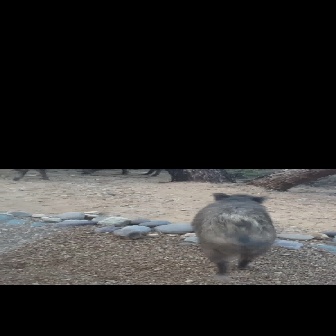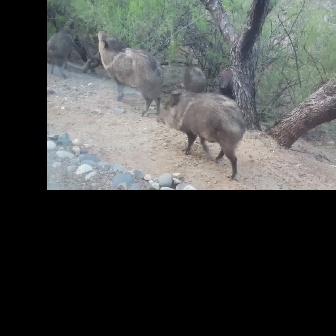
  Please identify the target specified by the bounding box [188,192,277,281] in the first image and locate it in the second image. Return the coordinates in [x_min,y_min,x_max,y_max] format.
Answer: [154,88,245,179]